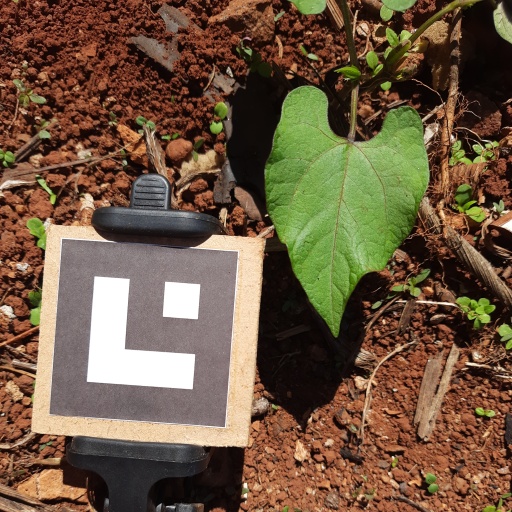
Observations: wavy surface, no eating holes, under sunlight